List of Russian-language novelists

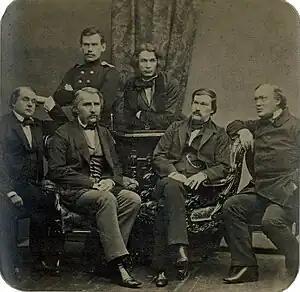
"Russian Writers" by Sergei Levitsky, 1856

This is a list of authors who have written works of fiction in the Russian language. The list encompasses novelists and writers of short fiction.